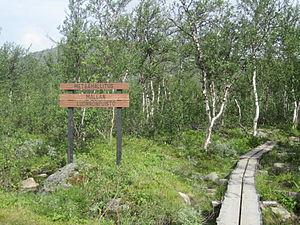
Le Nordkalottleden ou Kalottireitti est un sentier de randonnée situé au nord de la Finlande, Suède et Norvège. Il relie Kautokeino à Sulitjelma pour une longueur totale de 800 km soient.